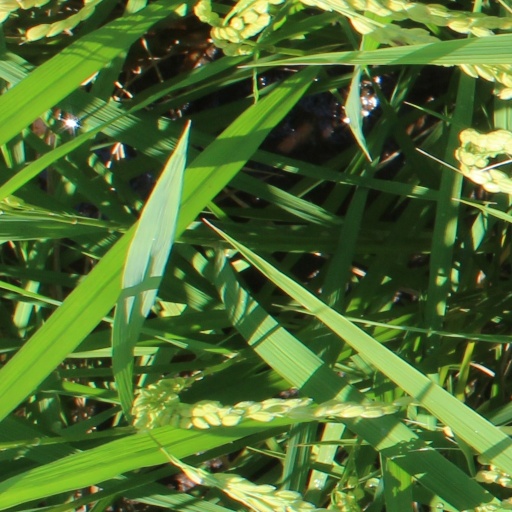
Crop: rice